Belém Museum of Art

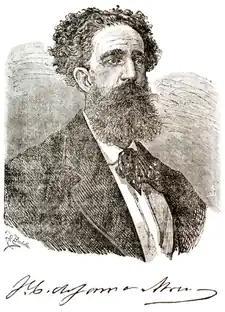
José Coelho da Gama e Abreu. 1875 print.

The Belém Museum of Art is housed in the Antônio Lemos Palace, which is also home to the municipal government's headquarters. The museum occupies seven exhibition rooms on the upper floor and two rooms on the first floor of the building, totaling 1,500 square meters. It is equipped with a restoration laboratory, technical reserve, auditorium, cinema room, and library.